Francis van Bossuit

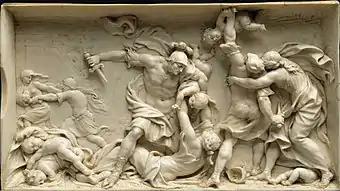
"The massacre of the innocents"

Van Bossuit was probably born in Brussels in 1635. No evidence of his birth has been found in the archives of this city. It is also possible that 1635 was not the year of his birth but the year in which he began his apprenticeship in Brussels. If he started his apprenticeship in 1635, he was probably born around 1620. According to older sources, he worked in Antwerp during the years 1645–1650.